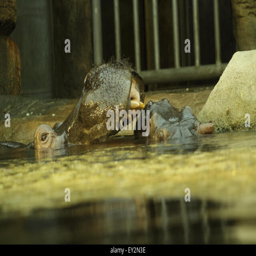
hippo playing with it 's baby , with just part of the head above water